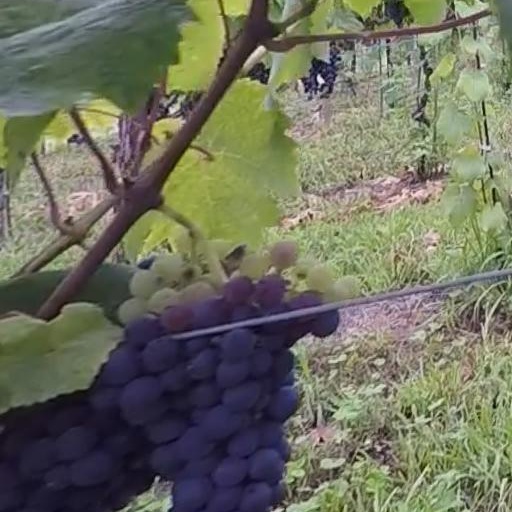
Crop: grape